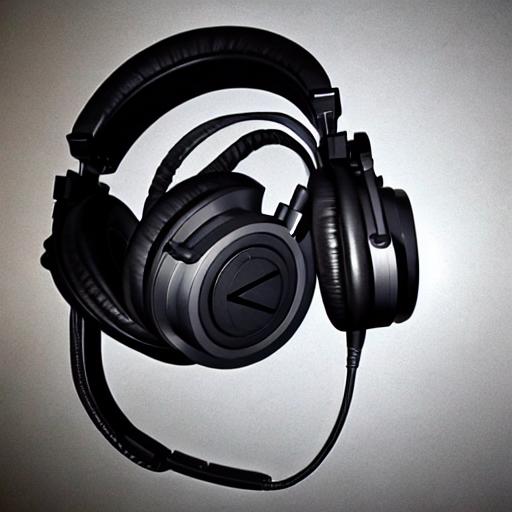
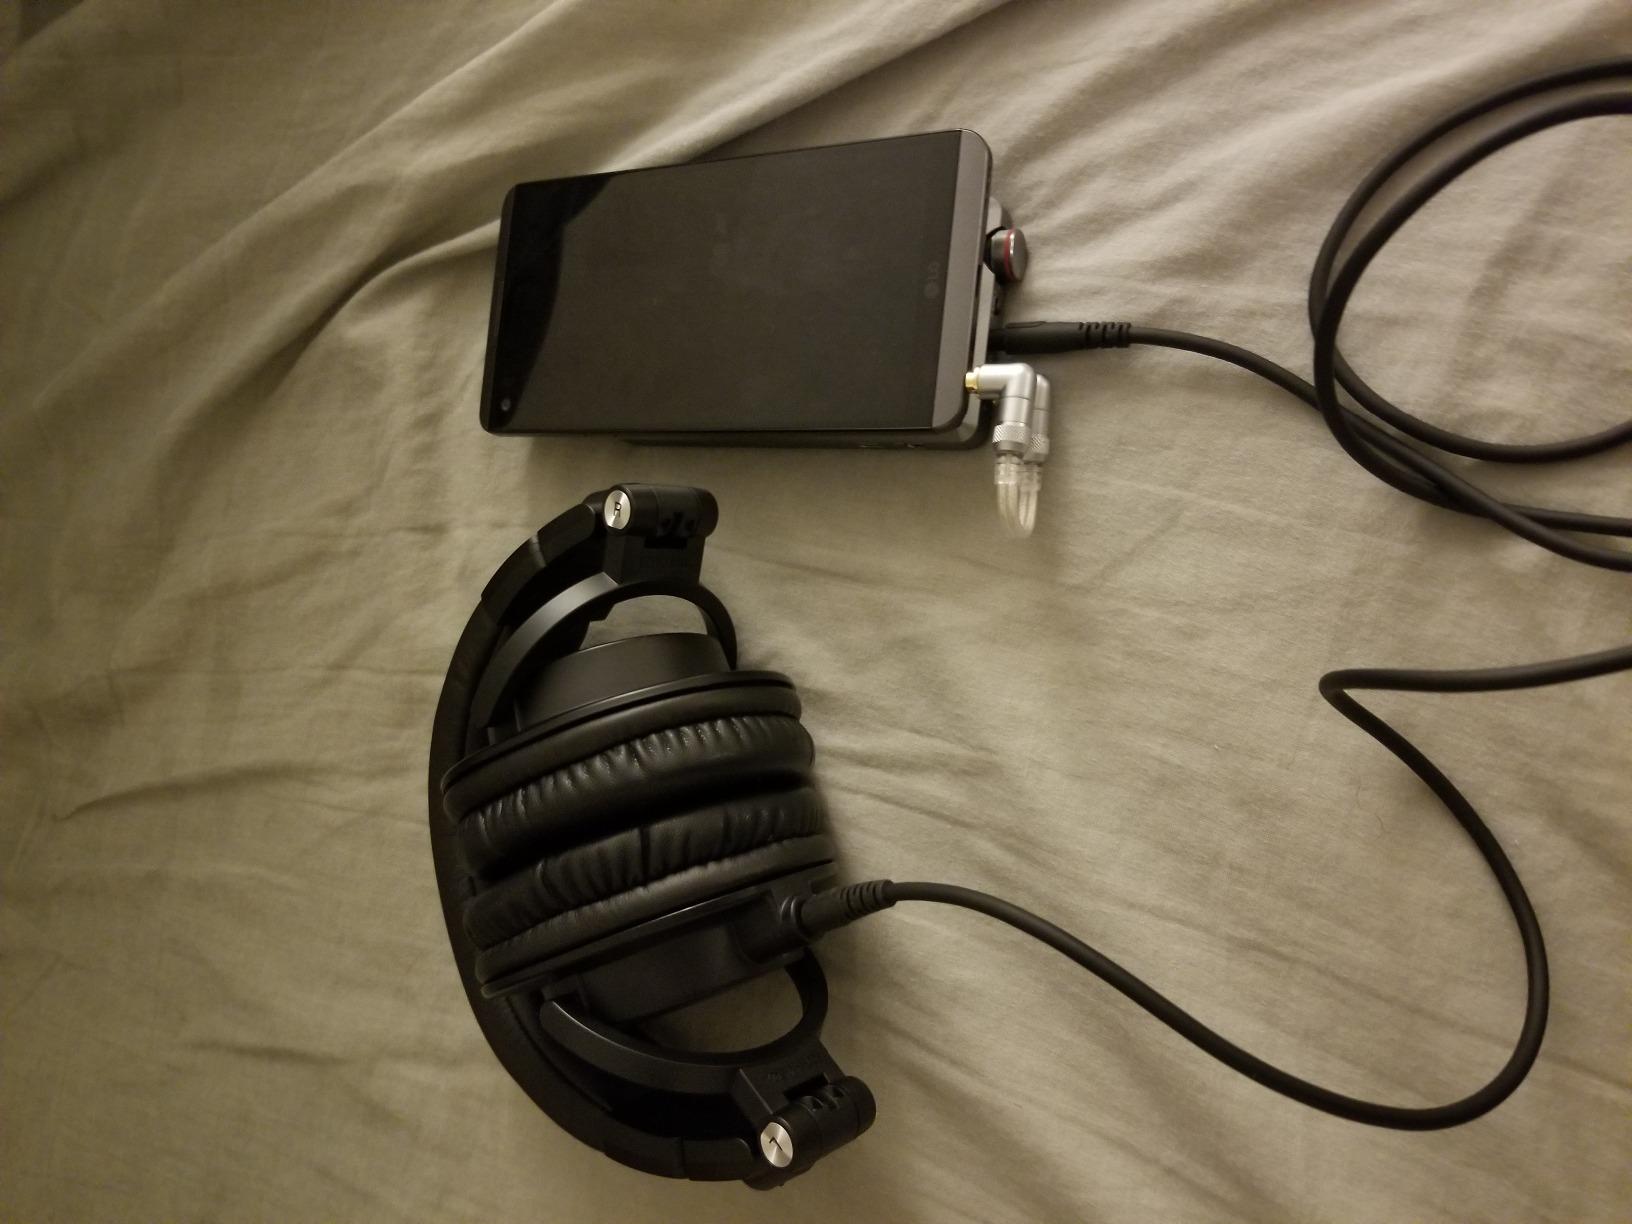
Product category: headphones
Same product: no